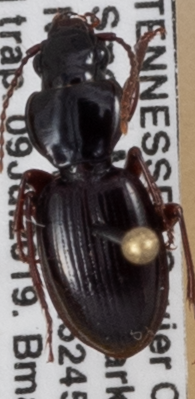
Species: Cyclotrachelus freitagi
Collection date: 2019-07-09
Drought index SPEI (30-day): -0.24
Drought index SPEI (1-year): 2.09
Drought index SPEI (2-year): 2.09